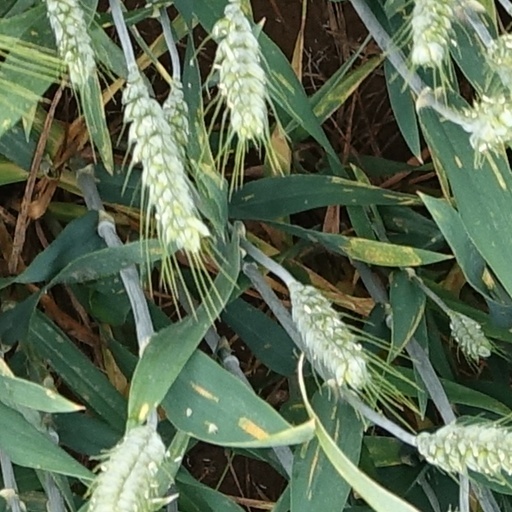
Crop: wheat